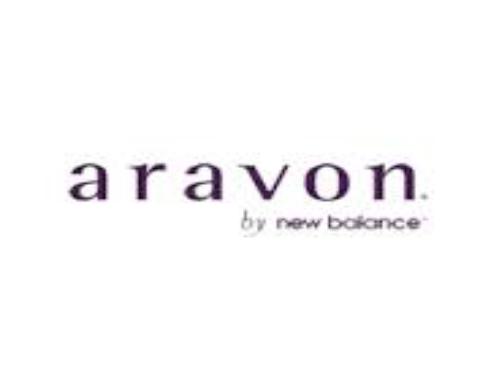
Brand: Aravon
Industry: Clothes